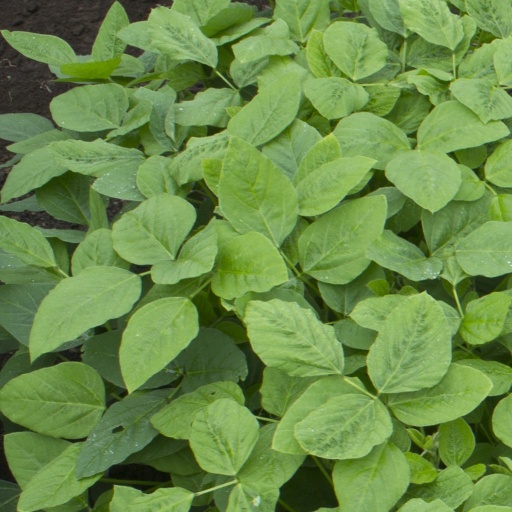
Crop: soybean